William Macready the Elder

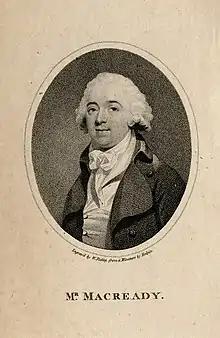
William Macready, 1794 engraving

The son of a Dublin upholsterer, Macready started his career playing in Irish country towns. He joined the Capel Street Theatre in Dublin in 1782, and the Crow Street Theatre later during the 1782–3 season. The next season, he was brought to the Mill Gate Theatre, by Michael Atkins. He was in 1785 a member of the company at Smock Alley Theatre, Dublin.